Experimental models of Alzheimer's disease

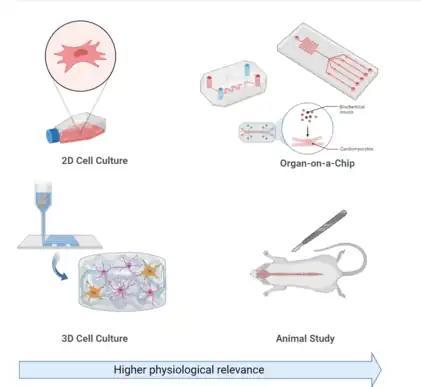
Experimental methods used to study Alzheimer's disease

Experimental models of Alzheimer's disease are organism or cellular models used in research to investigate biological questions about Alzheimer's disease as well as develop and test novel therapeutic treatments. Alzheimer's disease is a progressive neurodegenerative disorder associated with aging, which occurs both sporadically (the most common form of diagnosis) or due to familial passed mutations in genes associated with Alzheimer's pathology. Common symptoms associated with Alzheimer's disease include: memory loss, confusion, and mood changes.